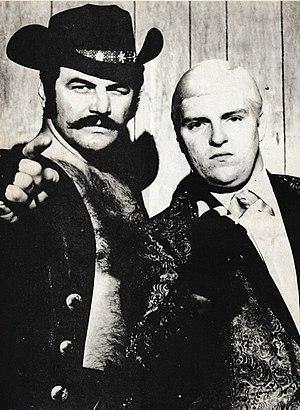
Black Jack Lanza &amp